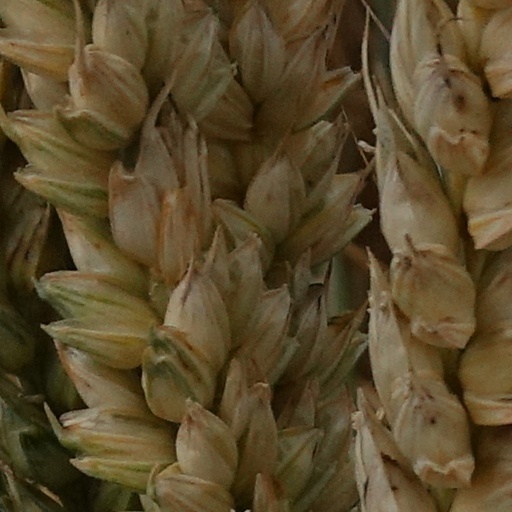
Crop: wheat